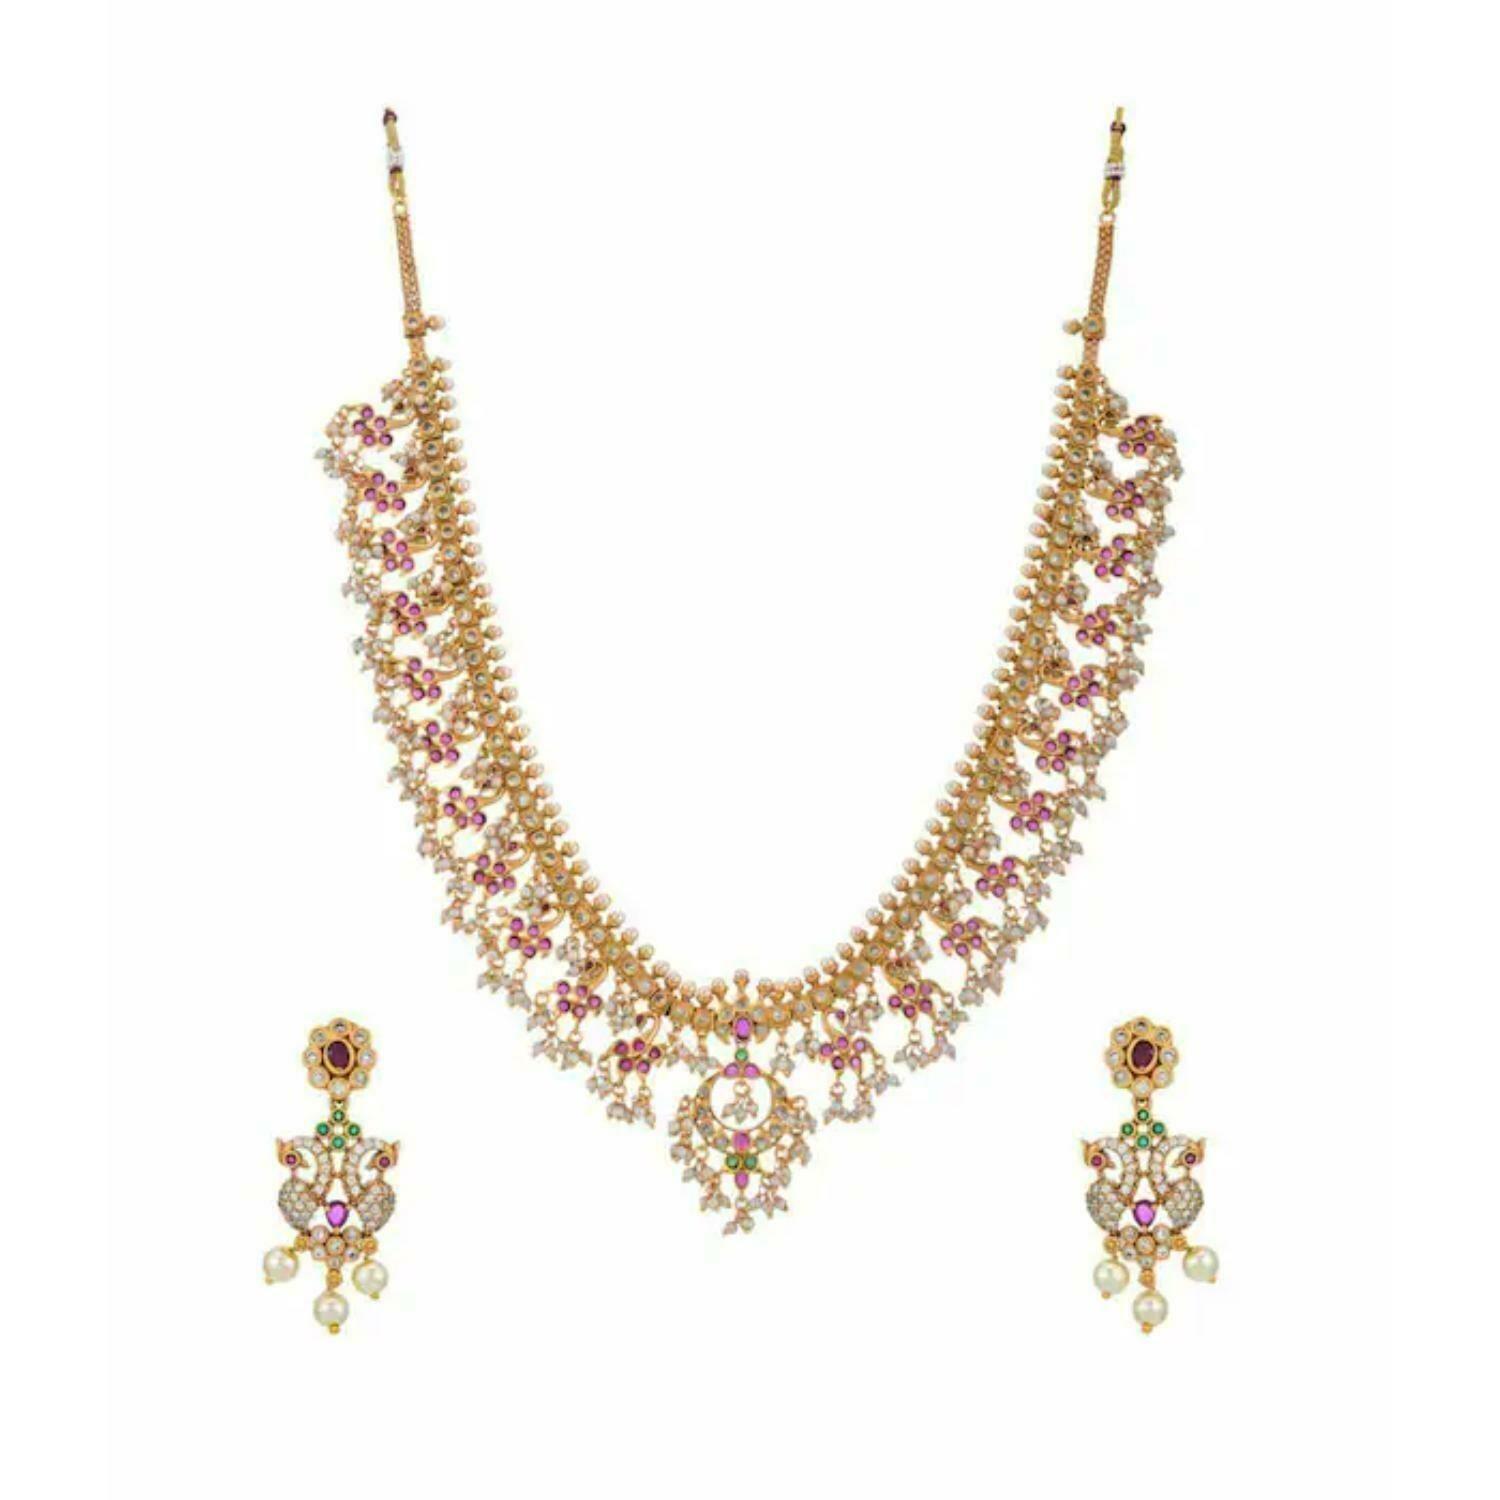
IMRASIO Long traditional south Indian peacock design AD necklace set bridal necklace
Type: Necklaces & Pendants
Brand: IMRASIO
Price: Rs. 5999
 These traditional designs are elegant and evergreen. Specially inspired by traditional motifs and deities temple and kemp jewellery originated in Southern India.Ideal for gifting: Our jewellery pieces are ideal for gifting purpose for birthday, valentine's day, anniversary, wedding, special occasions and festivals .All pieces come packed in a beautiful magnetic rigid gift box. Gifts for girlfriend, wife, sister, mother, daughter, bridesmaids or aunt
Features: Base Material - Alloy,Color - Gold